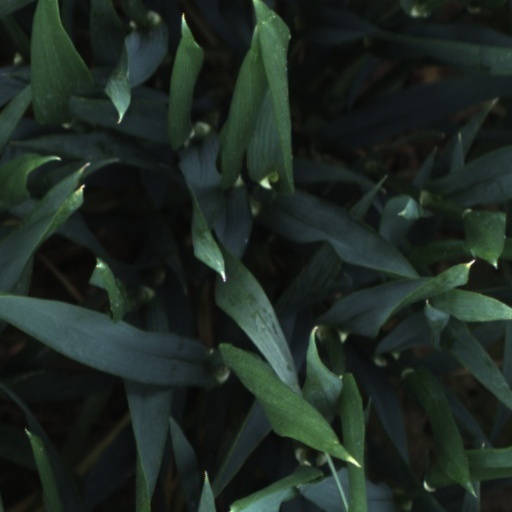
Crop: wheat